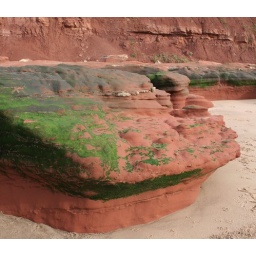
Beach sand running under eroded blocks of sandsone on the beach at Orcombe Point